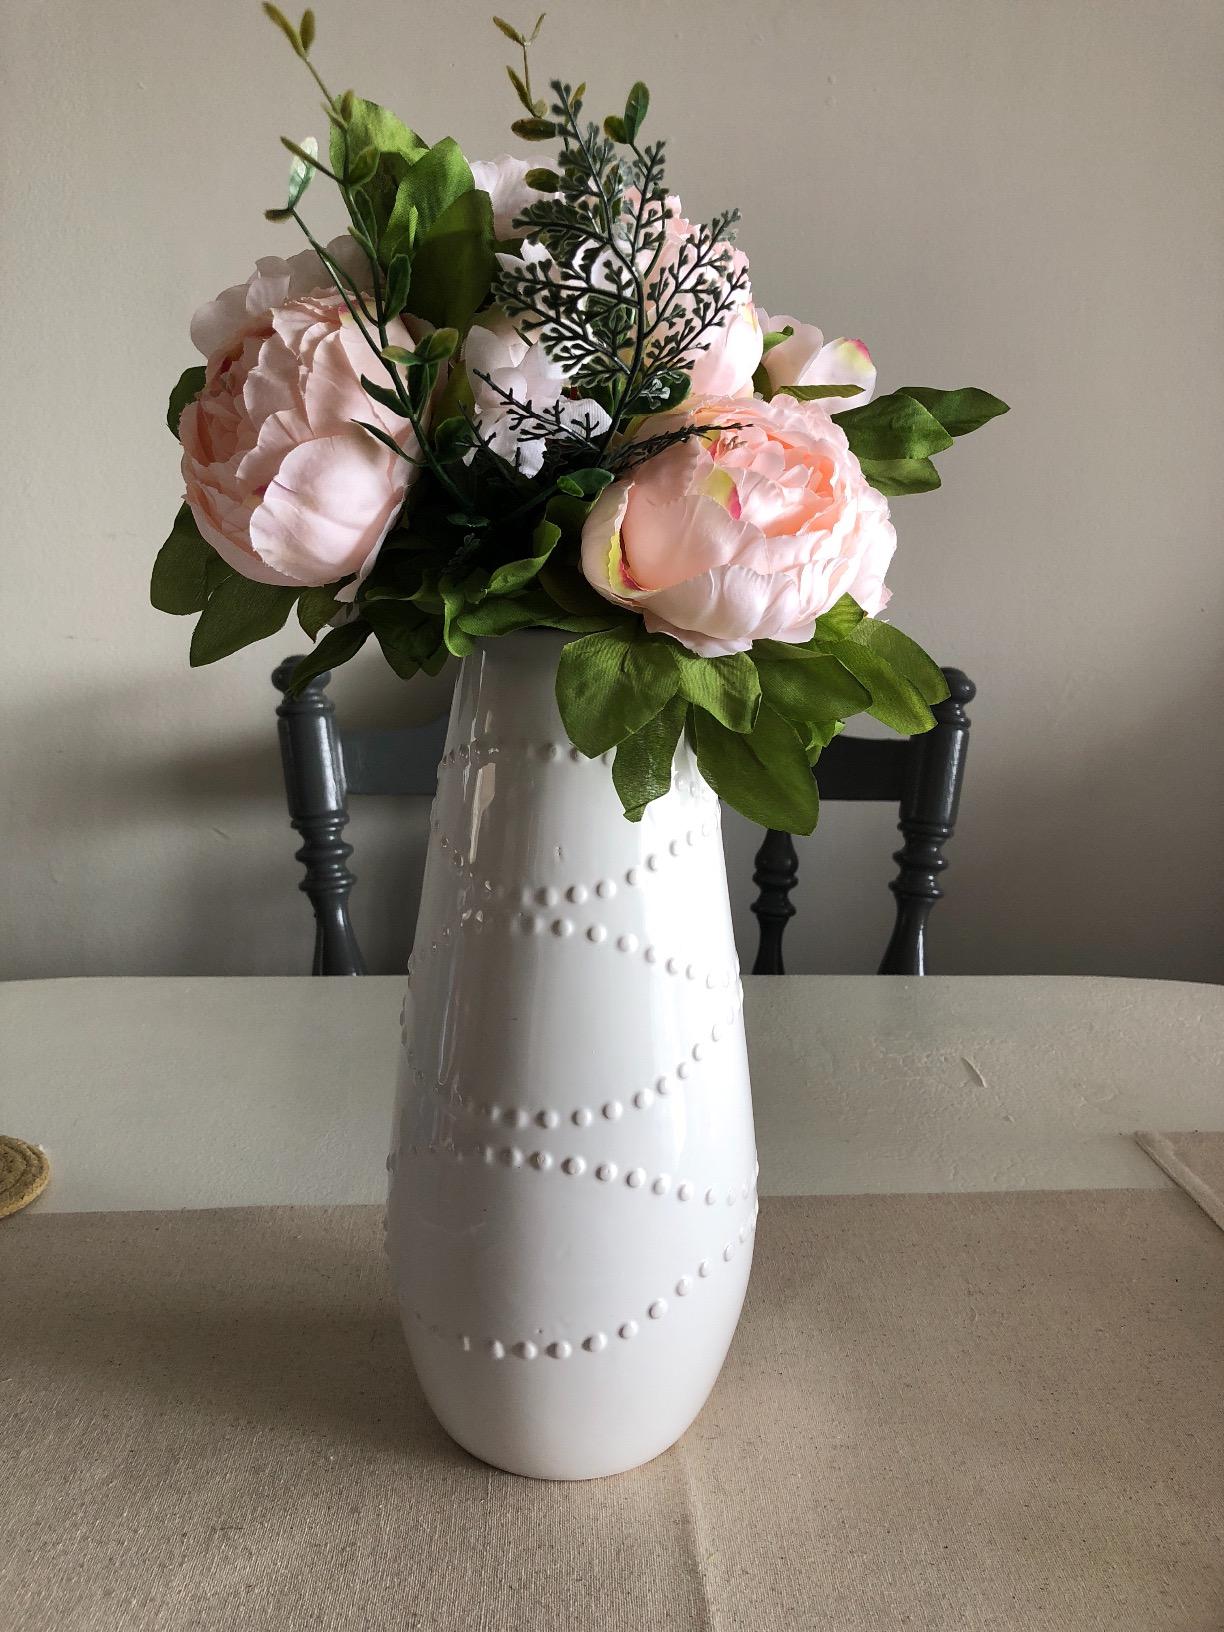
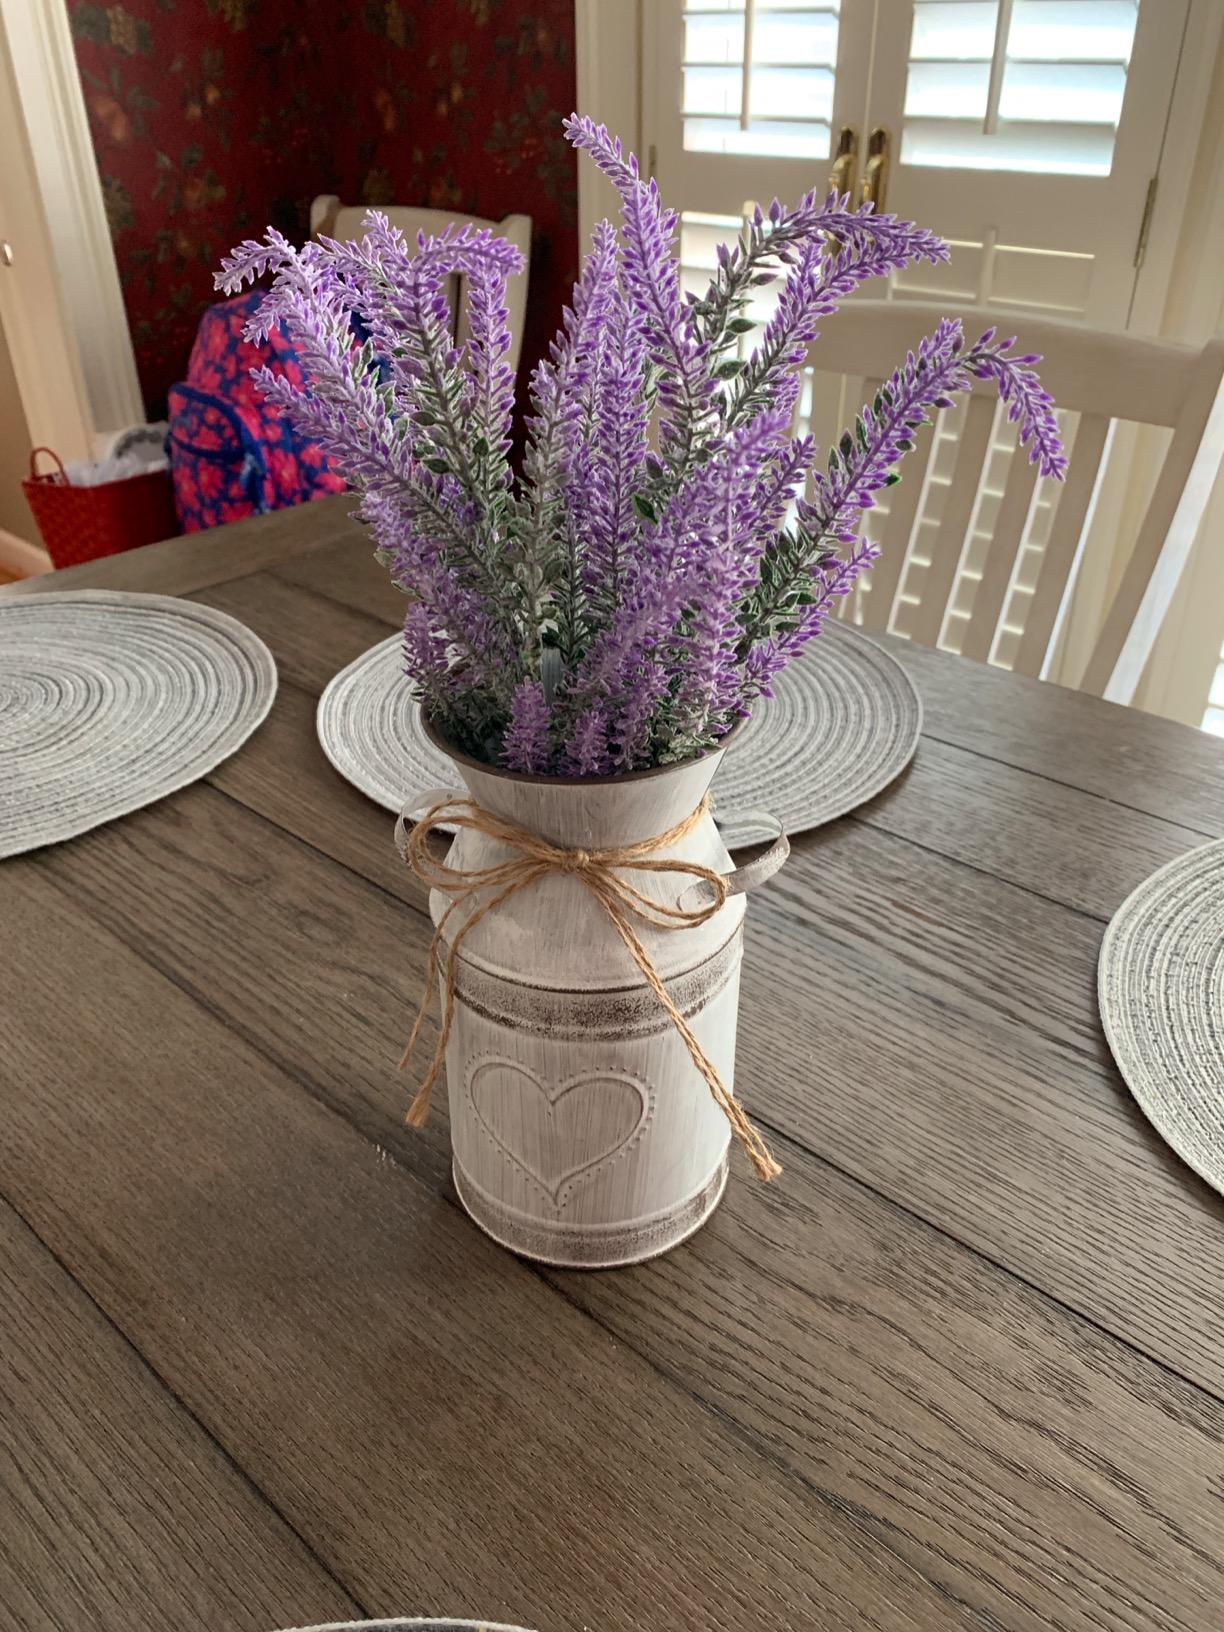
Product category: vase
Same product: no